Bob Hannah

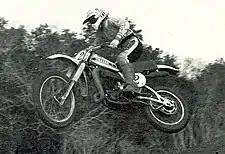
Hannah on a Yamaha

For the 1978 season, the AMA adopted a new rule that required all professional riders declare their class for the year putting an end to multiple outdoor class racing. Hannah chose to race in the 250cc class for which he would mostly compete for the remainder of his professional career. After underperforming in the first three rounds of the Supercross series, Hannah reeled off six consecutive victories and ran away with the championship. He continued to dominate his competition by winning eight consecutive 250cc outdoor Nationals, at that time a record. Hannah’s point lead became so insurmountable, he claimed the National title even while sitting out the last two rounds to heal an injured wrist.